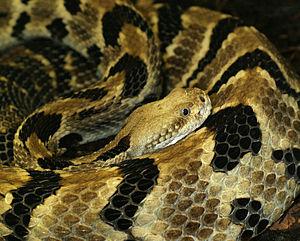
Crotalus horridus, le Crotale des bois, est une espèce de serpents de la famille des Viperidae. C'est un reptile venimeux qui se rencontre dans l'est des États-Unis et l'extrême-sud du Canada, et mesure de 91 à 152 cm − généralement moins de 100 cm − pour un poids de 500 g à 1,5 kg. Il présente des motifs de lignes transversales brun sombre ou noires sur une base brun clair à grise. Les lignes présentent une bordure irrégulière, en zigzag, en forme de « M » ou de « V », avec une face ventrale jaunâtre − toutefois des individus mélaniques, intégralement noirs, sont assez fréquents. Il est potentiellement l'un des serpents les plus dangereux de son aire de répartition de par ses grands crochets à venin et la forte quantité qu'il en injecte, mais son caractère plutôt placide et sa période d'activité restreinte dans l'année font qu'il est rarement impliqué dans des morsures mortelles sur l'Homme. Par ailleurs la composition de son venin varie fortement entre les différentes populations, certains étant principalement neurotoxiques, d'autres hémorragiques, et d'autres enfin n'ayant aucune de ces caractéristiques et considérés comme peu actifs.